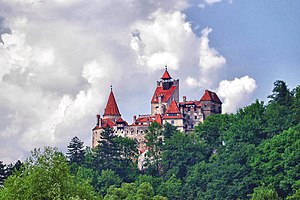
Branslottet
Branslottet.
"Branslottet er et slot nær byen Bran ved Brașov i Rumænien, og er et kendt vartegn i landet. Slottet ligger på grænsen mellem Transylvanien og Valakiet på DN73. Det er kendt som ""Draculas slot"", og bliver markedsført som hjem for titelkarakteren i Bram Stokers bog Dracula. Der er dog intet, der tyder på, at Stoker kendte til slottet, da han skrev sin bog. Slottet har svage forbindelse til Vlad Dracula, som er den formodede inspiration til Dracula. Den hollandske forfatter opdagede, at den lokation som Stoker egentligt havde i tankerne til Draculas slot, var en tom bjergtop, kaldet Izvorul Călimanului, 2.033 moh., som ligger i de transylvanske Keleman Alper, nær den tidligere grænse til Moldova.